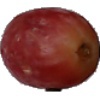
Label: Grape Pink 1